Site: brandenburg
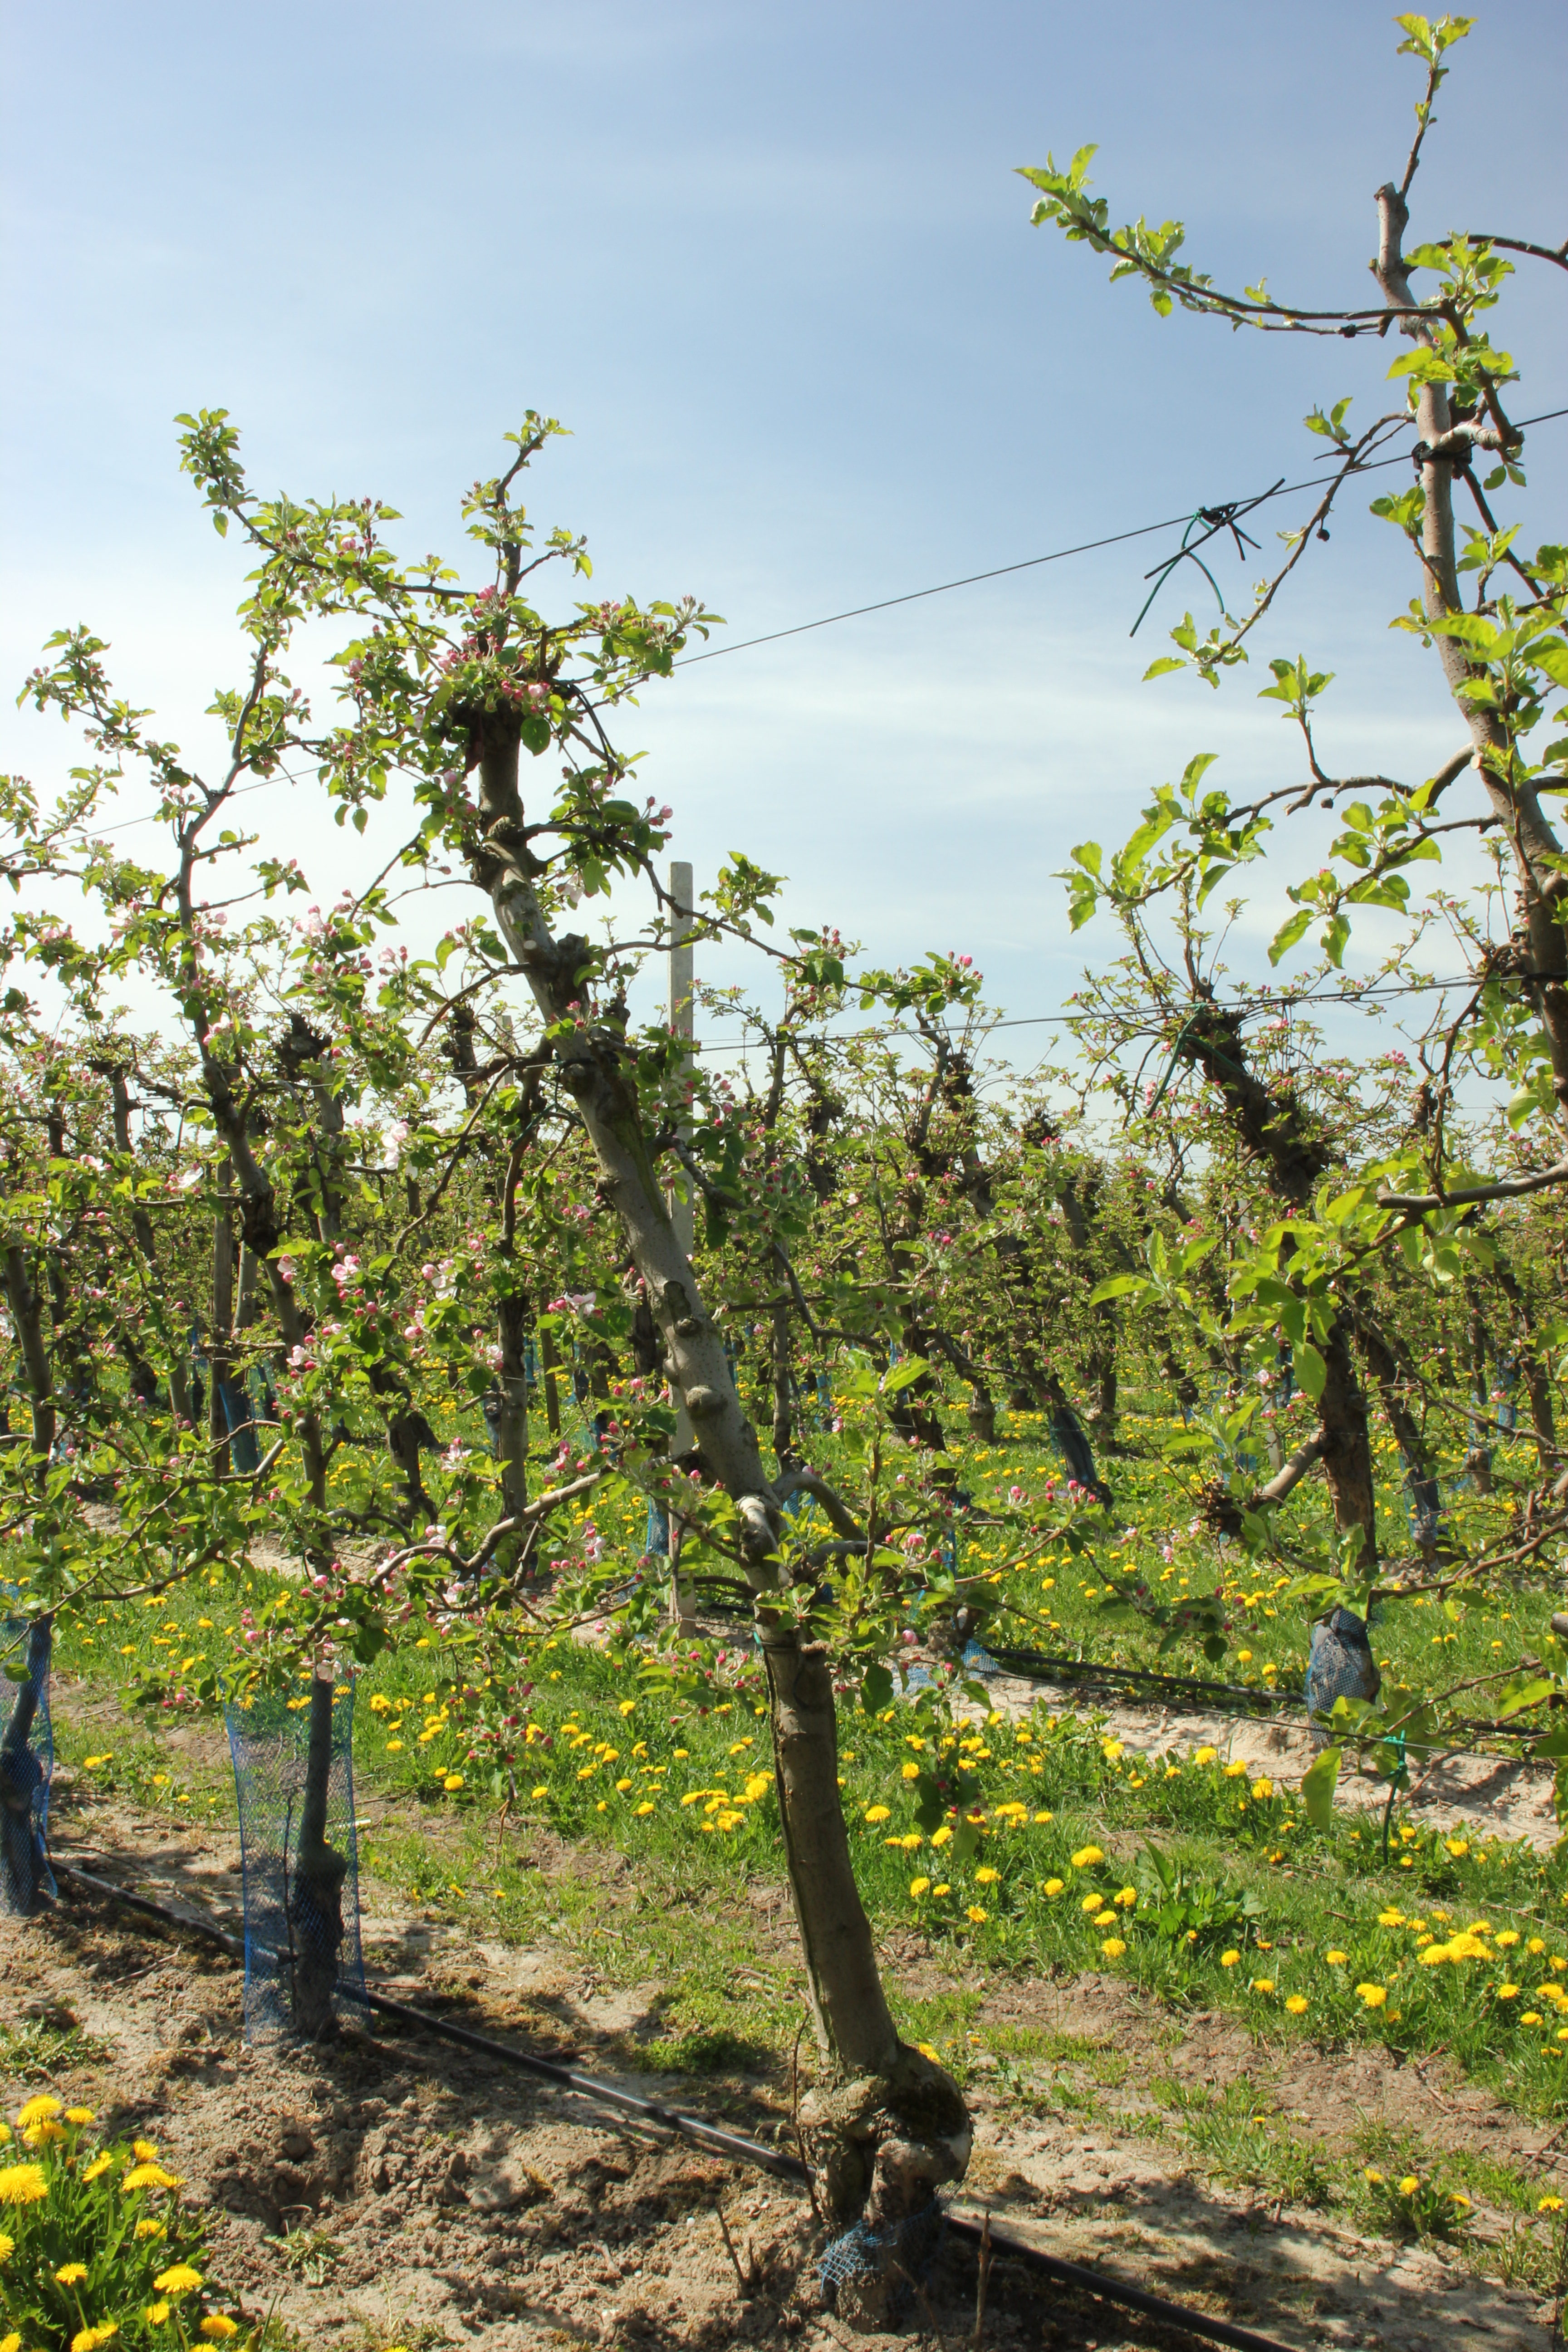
Growth stage (BBCH 57): Inflorescence emergence